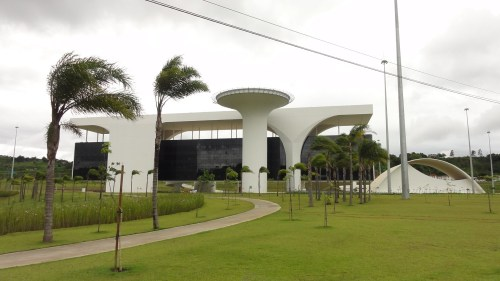
Fire: no
Smoke: no